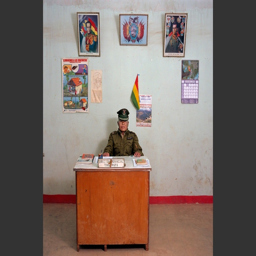
small desk with scattered art on the wall .